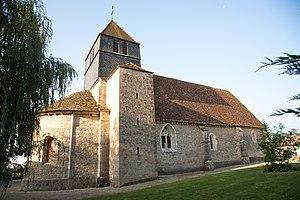
Église Saint-Révérien-et-Saint-Blaise de Villy-le-Moutier This building is inscrit au titre des Monuments Historiques. It is indexed in the Base Mérimée, a database of architectural heritage maintained by the French Ministry of Culture,
Cet article recense une partie des monuments historiques de la Côte-d'Or, en France.